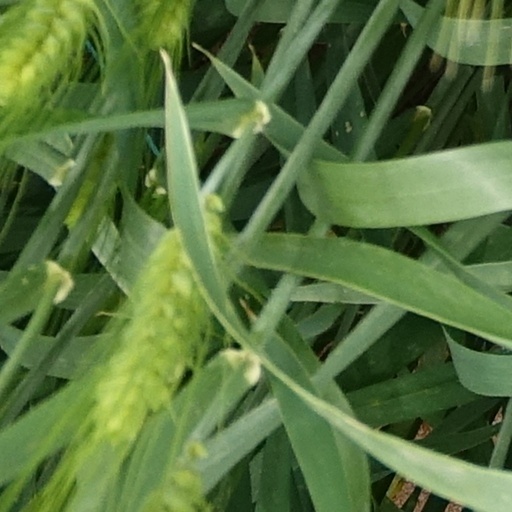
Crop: wheat